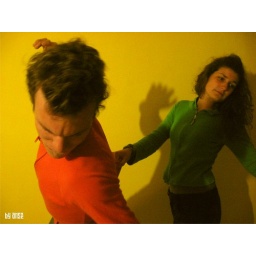
almost flying - she and i // together in yellow #03